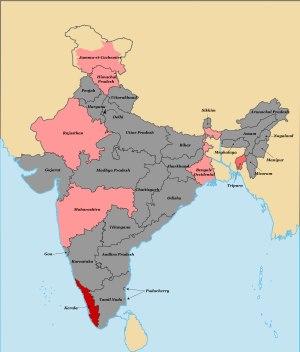
Le Parti communiste d'Inde (marxiste) est un parti politique indien. Il a eu une forte présence dans les États du Kerala, du Bengale-Occidental et du Tripura. Il est le leader de la Coalition du Front de gauche dans plusieurs États, dont au Bengale-Occidental qu'il a dirigé sans discontinuer de 1977 à mai 2011, notamment sous la houlette du ministre en chef Jyoti Basu, resté vingt-trois ans en fonction, et au Tripura où le Front de gauche était majoritaire de 1993 à 2018. Au Kerala, il est le leader du Front démocratique de gauche, périodiquement au pouvoir, en alternance avec le parti du Congrès. Au niveau fédéral, il est représenté au sein de la Chambre basse, Lok Sabha, ainsi qu'au sein de la Chambre haute, Rajya Sabha.